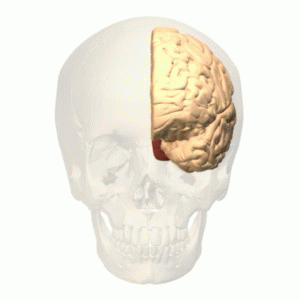
L'atrophie corticale postérieure, également appelée syndrome de Benson, est une maladie neurodégénérative rare et évolutive, apparaissant essentiellement entre 50 et 65 ans. C'est une forme de démence parfois considérée comme une variante atypique précoce de la maladie d'Alzheimer. Les causes ou facteurs de risques de cette maladie sont inconnus. Le docteur Frank Benson a décrit pour la première fois ce syndrome en 1988.
Le lobe occipital est une région du cerveau des vertébrés. Il est situé à l'arrière de la tête, à côté du lobe pariétal et du lobe temporal.